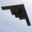
Label: airplane